August Alexander Klengel

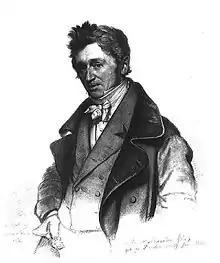
The portrait of organist and composer August Alexander Klengel, by Carl Christian Vogel von Vogelstein. Date unknown.

August Stephan Alexander Klengel (29 June 1783, Dresden22 November 1852, Dresden) was a German pianist, organist and composer.